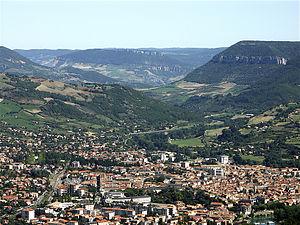
Millau (Aveyron) , vue générale
Millau est une commune française, sous-préfecture du département de l'Aveyron, en région Occitanie. Située à 70 km au sud-est de Rodez, et à 111 km de Montpellier, elle fait partie de l'ancienne province du Rouergue.